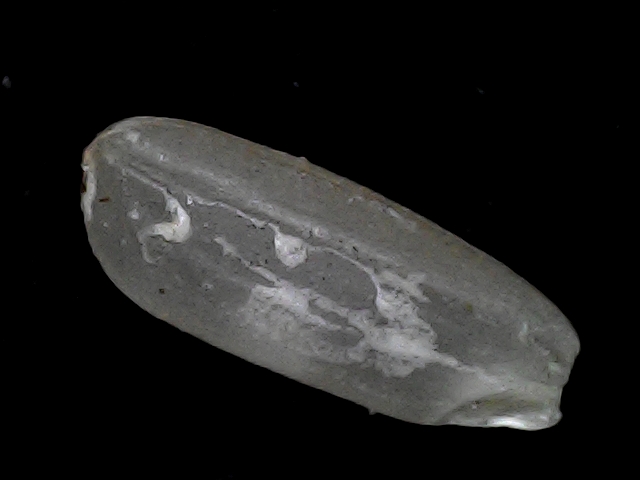
Rice variety: BD56